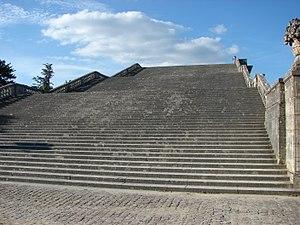
Escalier des 100 marches
Les films tournés au domaine de Versailles sont les productions cinématographiques ou télévisuelles dont certaines scènes ont fait l'objet d'un tournage au sein du domaine de Versailles, que ce soit dans les jardins, dans le château ou dans le domaine de Trianon. Depuis 1904, près d'un millier de films ont eu pour décor l'un des sites les plus demandés de France. Depuis le tournage du film de Sofia Coppola en 2006, une politique d'accueil des tournages a été mise en place et un barème a été fixé à 15 000 euros la journée de location en intérieur et 10 000 euros en extérieur. Afin de ne pas gêner le public, les tournages se font généralement le lundi, jour de fermeture hebdomadaire du domaine, ou la nuit.